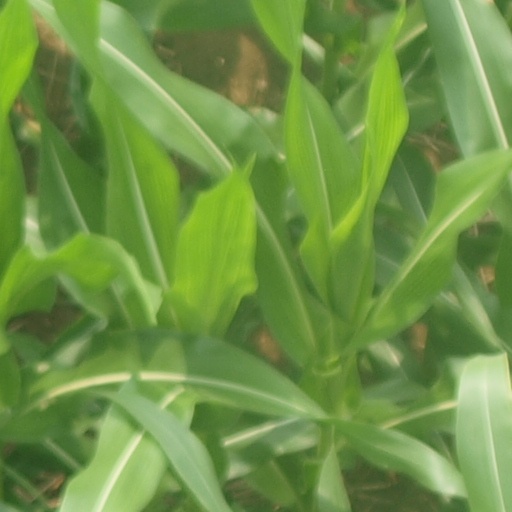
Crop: maize; corn